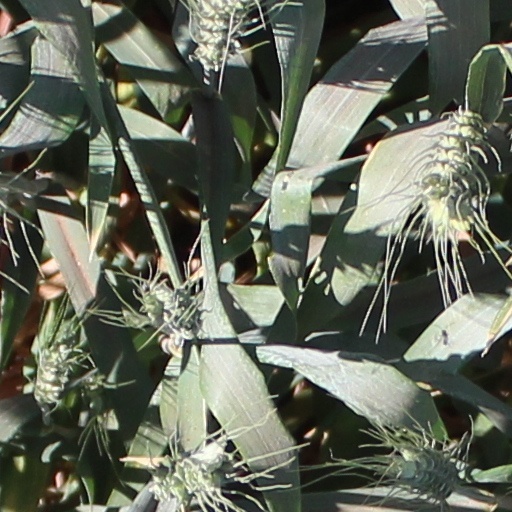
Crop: wheat